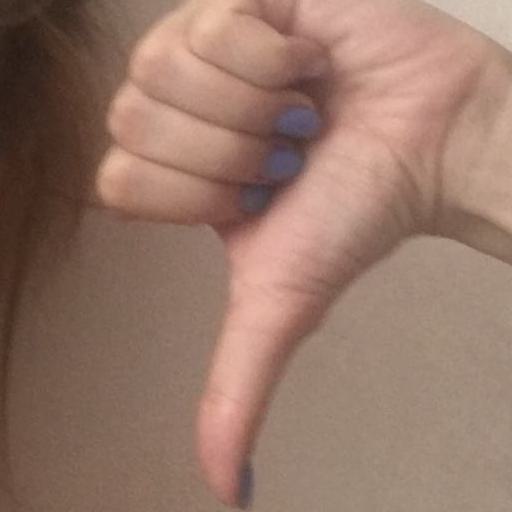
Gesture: dislike